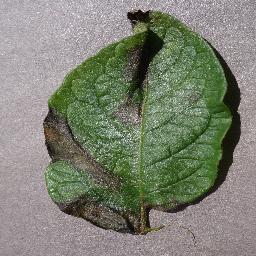
Label: Potato___Late_blight